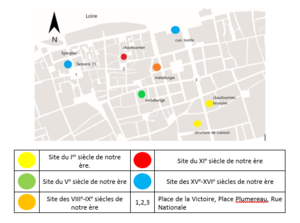
Cartes construite à partir de GALINIÉ Henri (dir.), Tours antique et médiéval. Lieux de vie. Temps de la ville. 40 ans d’archéologie urbaine, Tours, RACF, 2007, p. 115-116 et 157
Tours est une ville de l'Ouest de la France, sur les rives de la Loire et du Cher, dans le département d'Indre-et-Loire, dont elle est le chef-lieu. La commune est le chef-lieu de la métropole Tours Val de Loire et constitutive, avec son intercommunalité, de l’une des 22 métropoles françaises officielles.